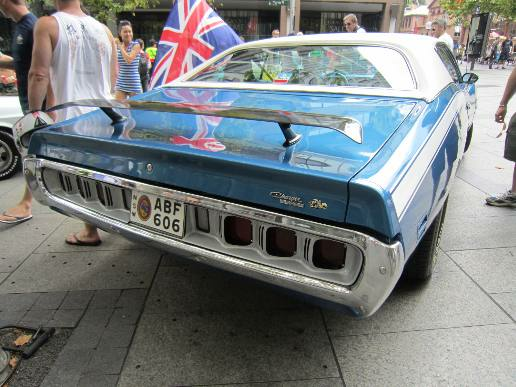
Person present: No